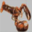
Label: lobster